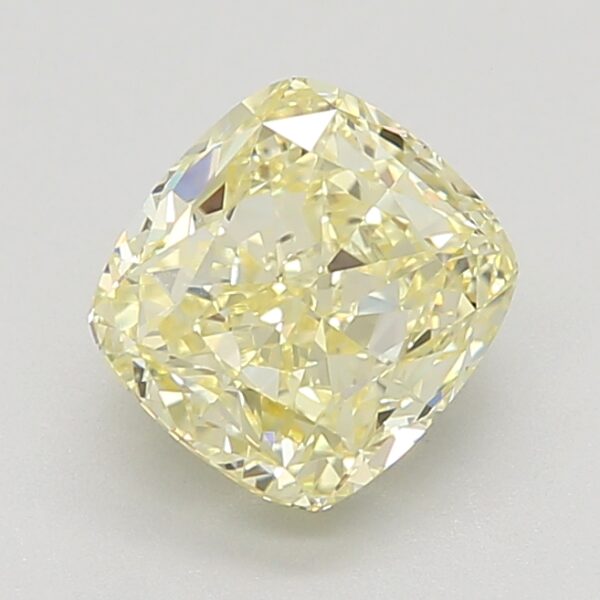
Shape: cushion
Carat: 2.01
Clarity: VS2
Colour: FANCY
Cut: EX
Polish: EX
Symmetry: VG
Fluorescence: ST
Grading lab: GIA
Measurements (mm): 7.04 x 6.63 x 4.6